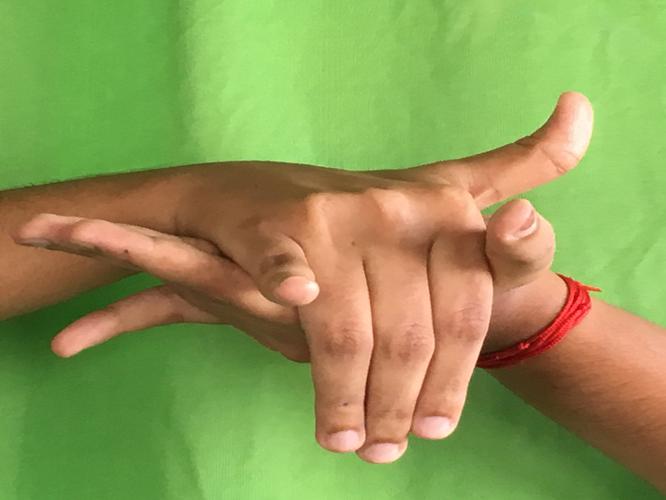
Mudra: Kurma
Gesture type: double_hand